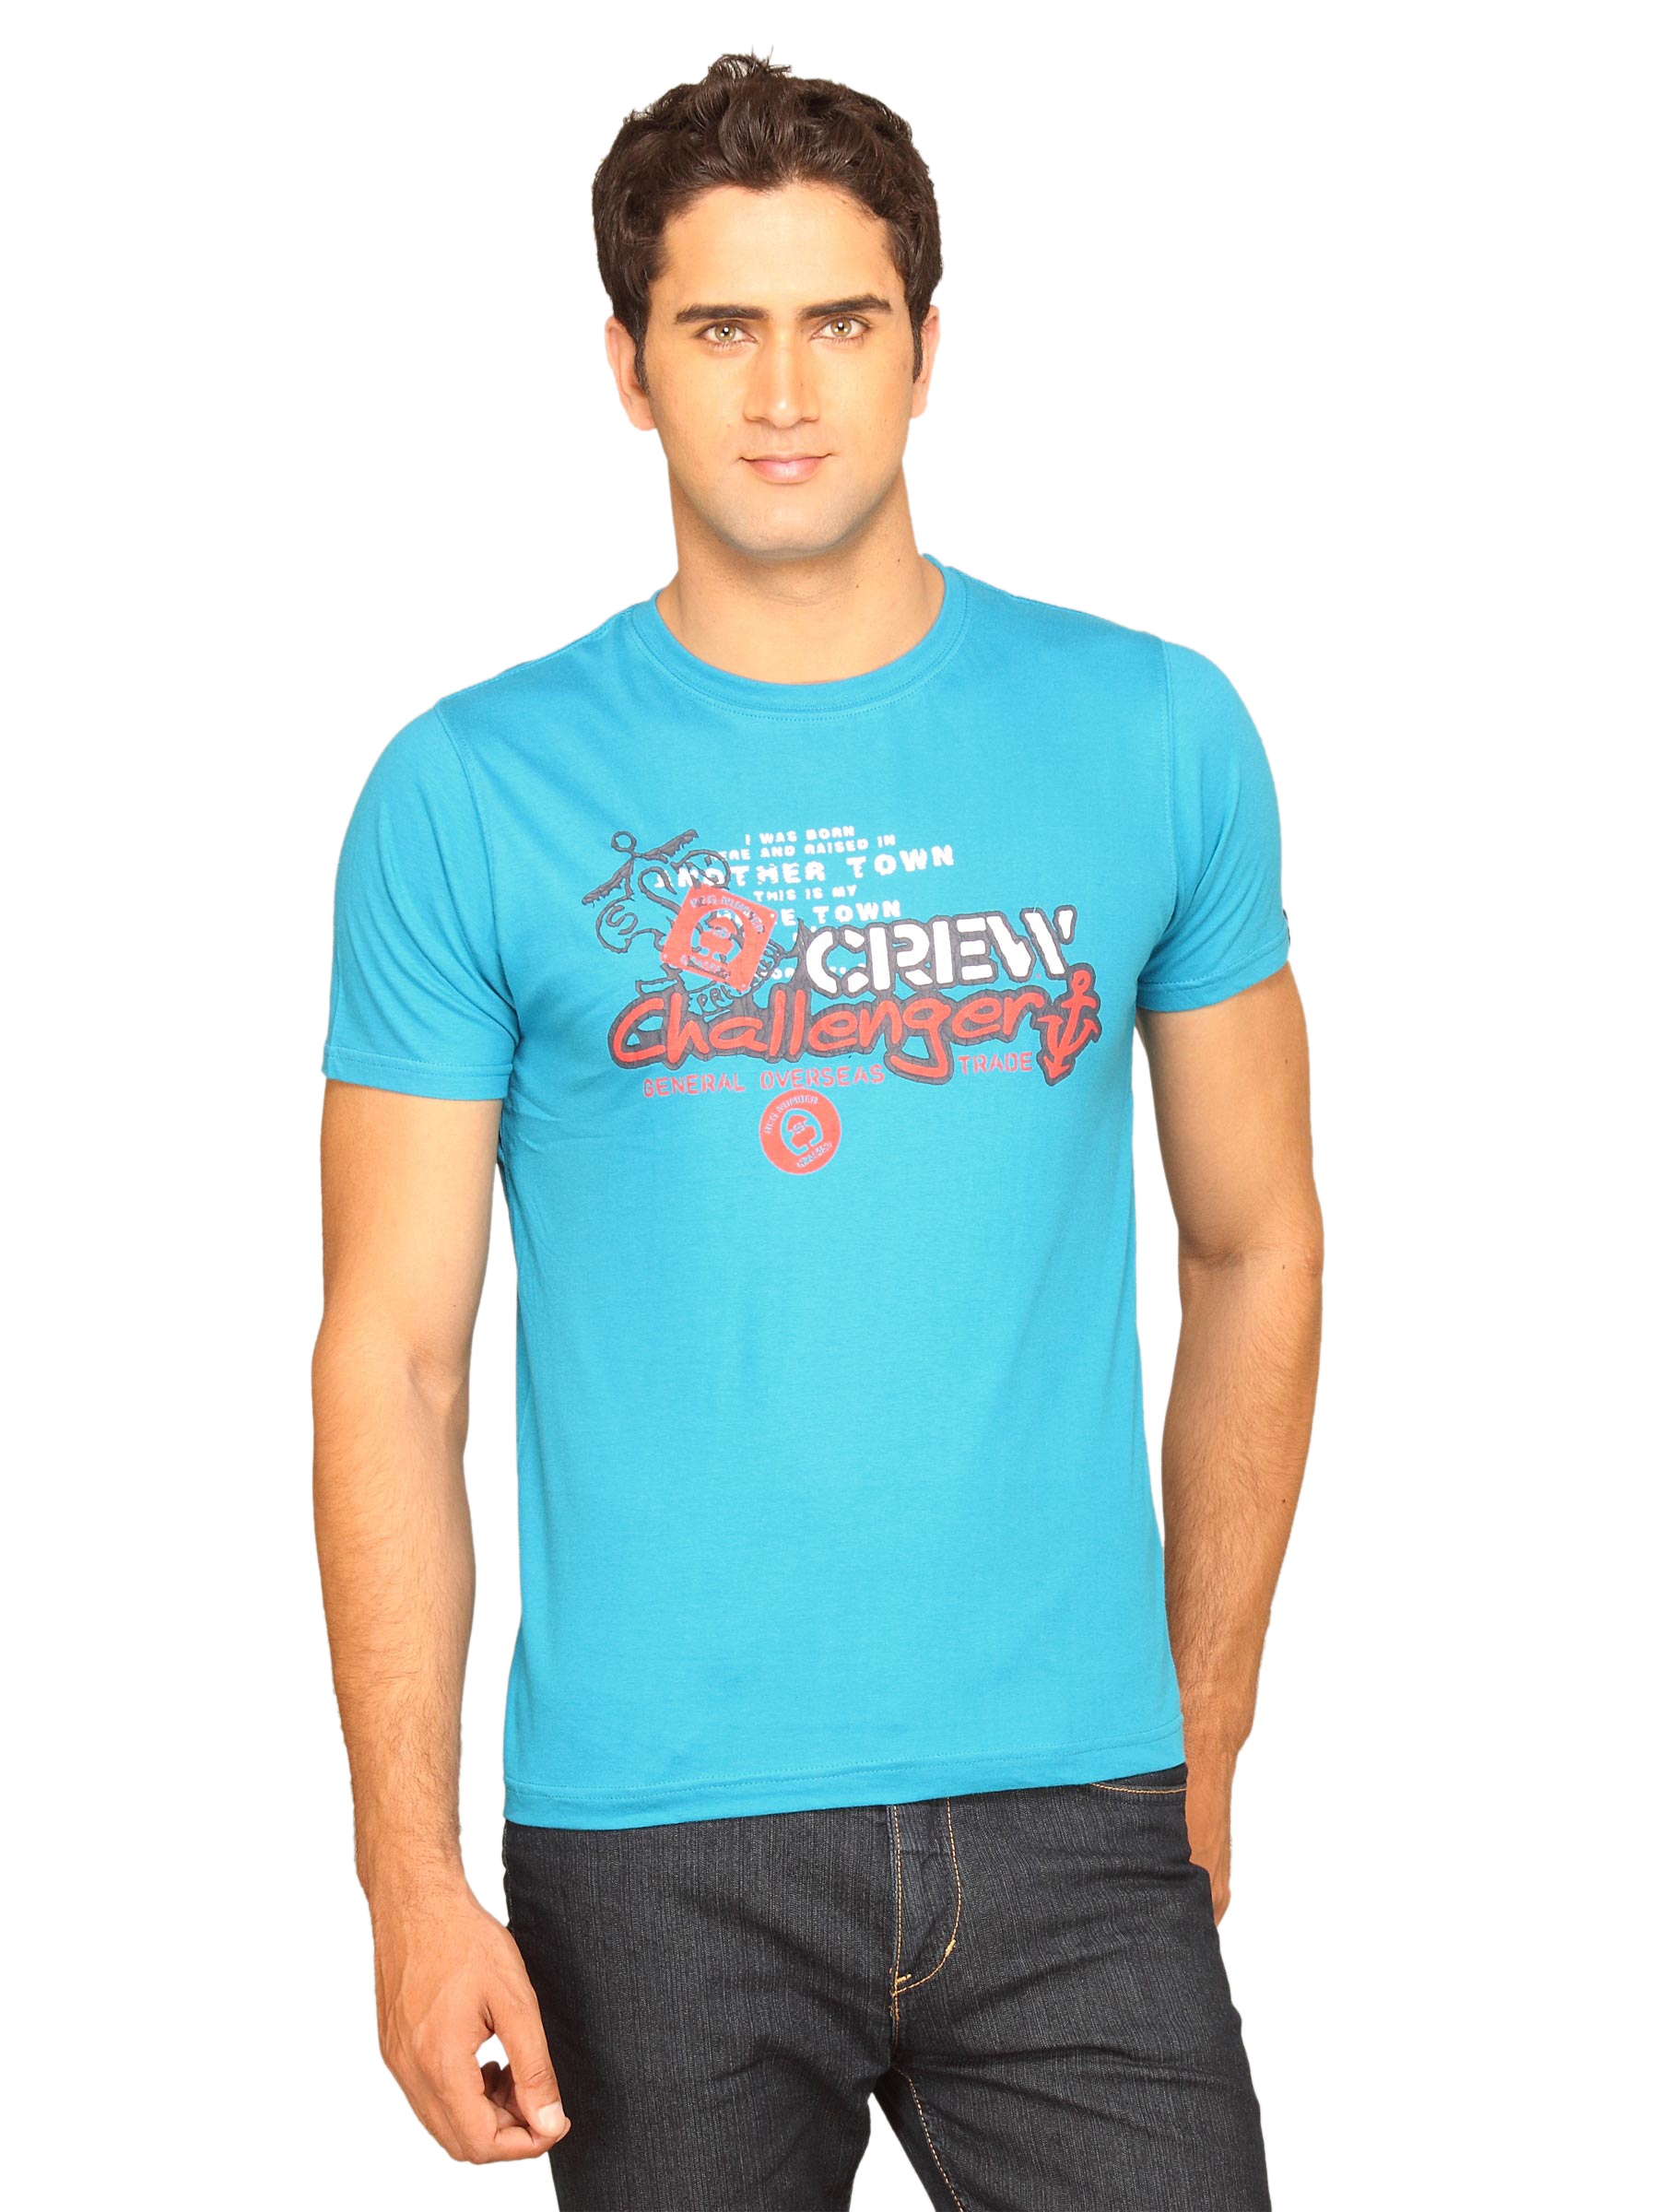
Probase Men's Crack Print Crew Challenger Blue T-shirt
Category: Apparel / Topwear / Tshirts
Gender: Men
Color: Blue
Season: Summer 2011
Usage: Casual